Cray XC40

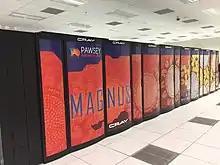
XC40 unit Magnus at the Pawsey Supercomputing Centre in Kensington, Western Australia

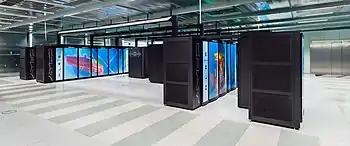
Cray XC40 "Hazel Hen" at the HLRS

The Center for Computational Astrophysics at the National Astronomical Observatory of Japan have an XC40 system named "ATERUI". This is an upgrade from a previous Cray XC30 system.